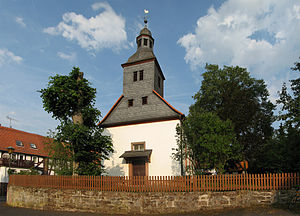
Stadtallendorf / Geografi / Inddeling
Stadtallendorf er en by i Landkreis Marburg-Biedenkopf i den tyske delstat Hessen, 18 Kilometer øst for Marburg.